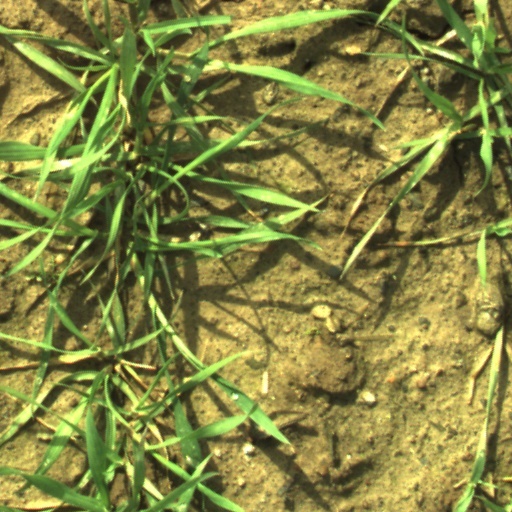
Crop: wheat